John Petrie

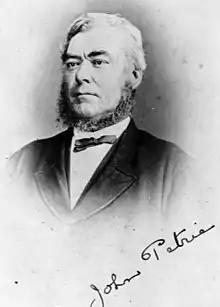
Signed photo of John Petrie

architect, stonemason and building contractor in Brisbane who became the city's first Mayor.